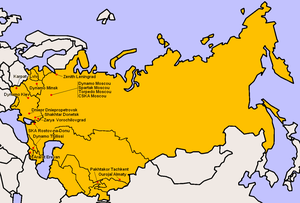
Clubs participants à la Division Supérieure 1973.
La saison 1973 de Vyschaïa Liga est la 35ᵉ édition du Championnat d'URSS de football.